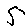
Label: 5